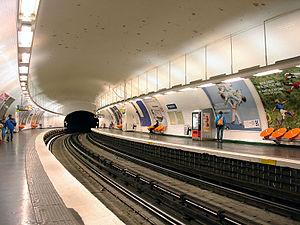
La station Pyrénées de la ligne 11 du métro de Paris, France
Pyrénées est une station de la ligne 11 du métro de Paris, située à la limite des 19ᵉ et 20ᵉ arrondissements de Paris.
La liste des stations du métro de Paris propose un aperçu des stations actuellement en service, fermées ou autres, du métro de Paris, en France. Le métro a ouvert en 1900 et comprend 302 stations et 383 points d'arrêt, depuis le 23 mars 2013. Les stations fermées ne sont pas comptées dans le total.